U.S. Route 206

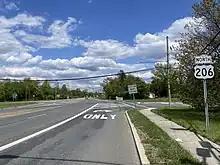
US 206 northbound past southern terminus at US 30 and Route 54 in Hammonton

US 206 continues into Shamong Township, Burlington County, passing through more of the Pine Barrens. In Shamong Township, the road makes a turn to the north and crosses an abandoned railroad line before it passes by Atsion Lake. After running northwest, CR 541 splits to the left. After this intersection, US 206 heads north out of Wharton State Forest and into more agricultural areas. At the intersection with CR 648, the route briefly widens into a four-lane undivided road before narrowing back to two lanes. Upon intersecting CR 622, US 206 enters Tabernacle Township. Here, CR 532 crosses the route at a signalized intersection. Following CR 532, residential development increases along the route as it continues into Southampton Township. US 206 becomes a three-lane road with one northbound lane and two southbound lanes as it comes to the Red Lion Circle with Route 70. Past the Red Lion Circle, the route becomes two lanes again and passes more rural surroundings with some development. US 206 comes to a junction with the eastern terminus of Route 38 and the western terminus of CR 530.